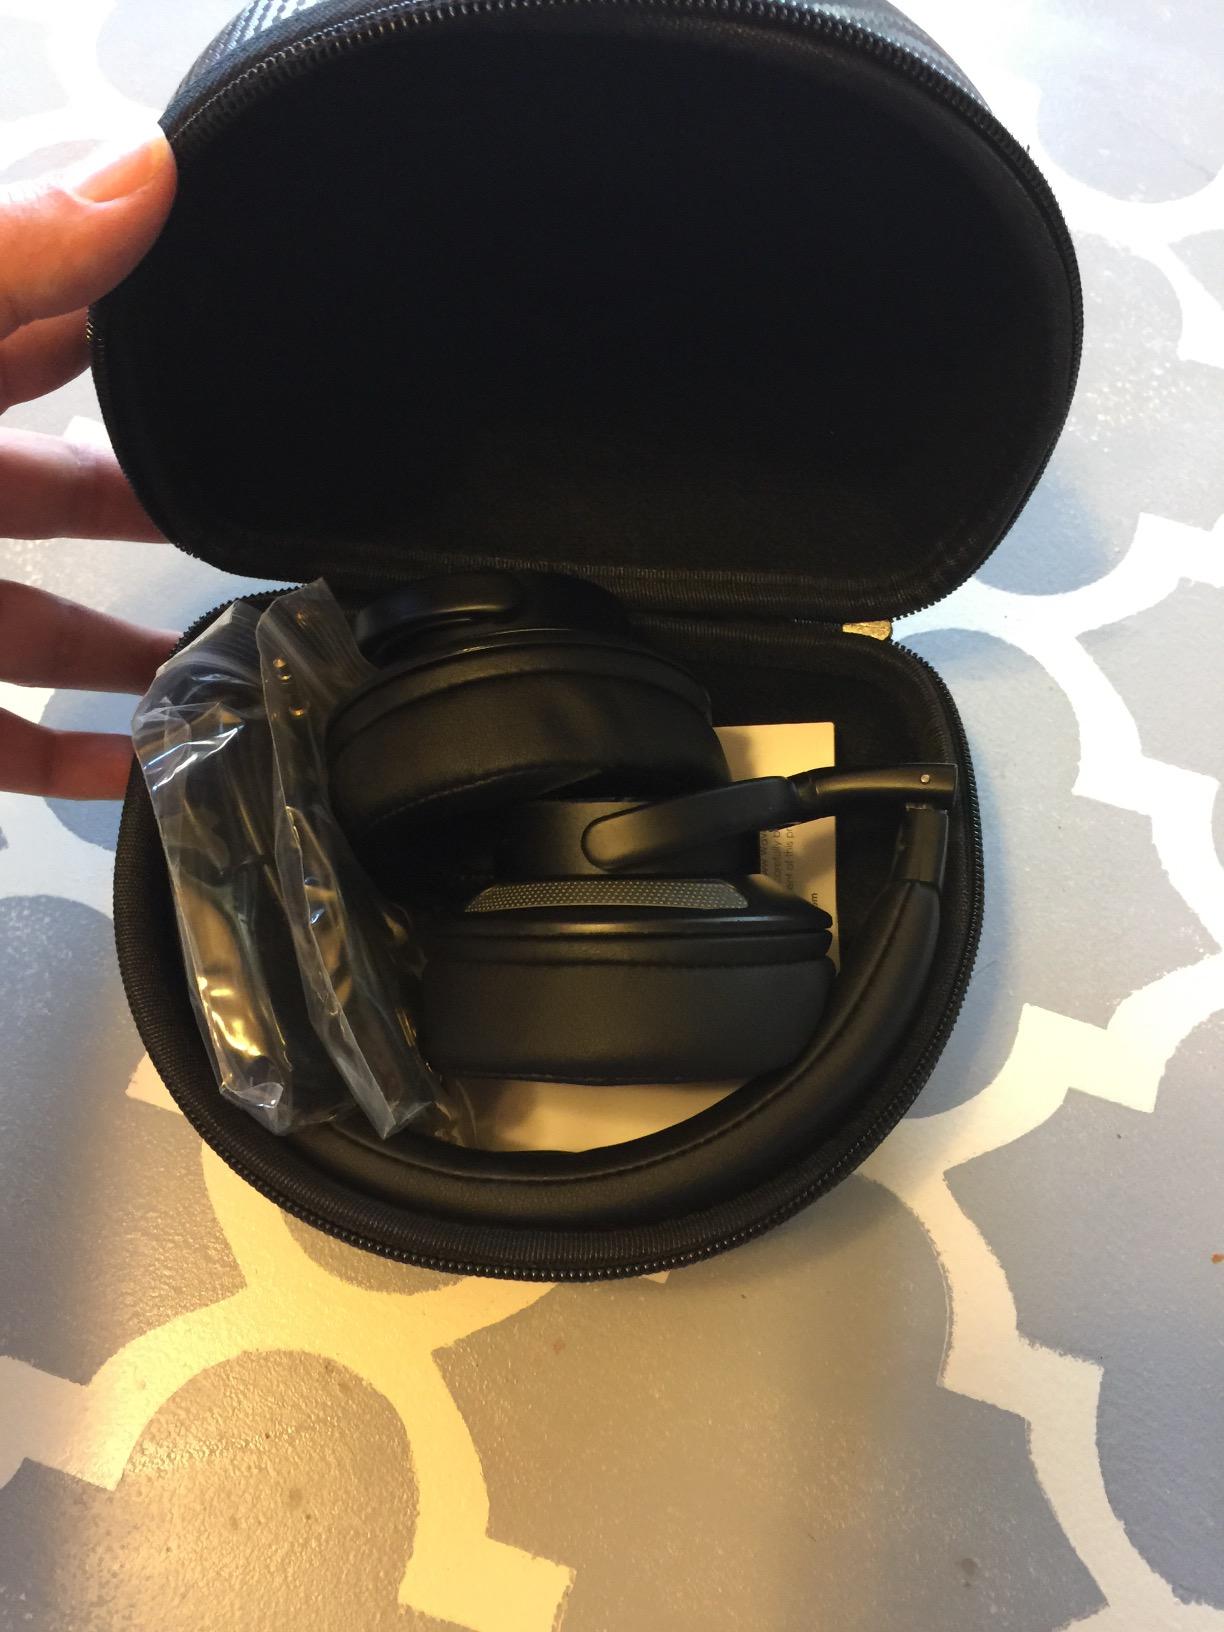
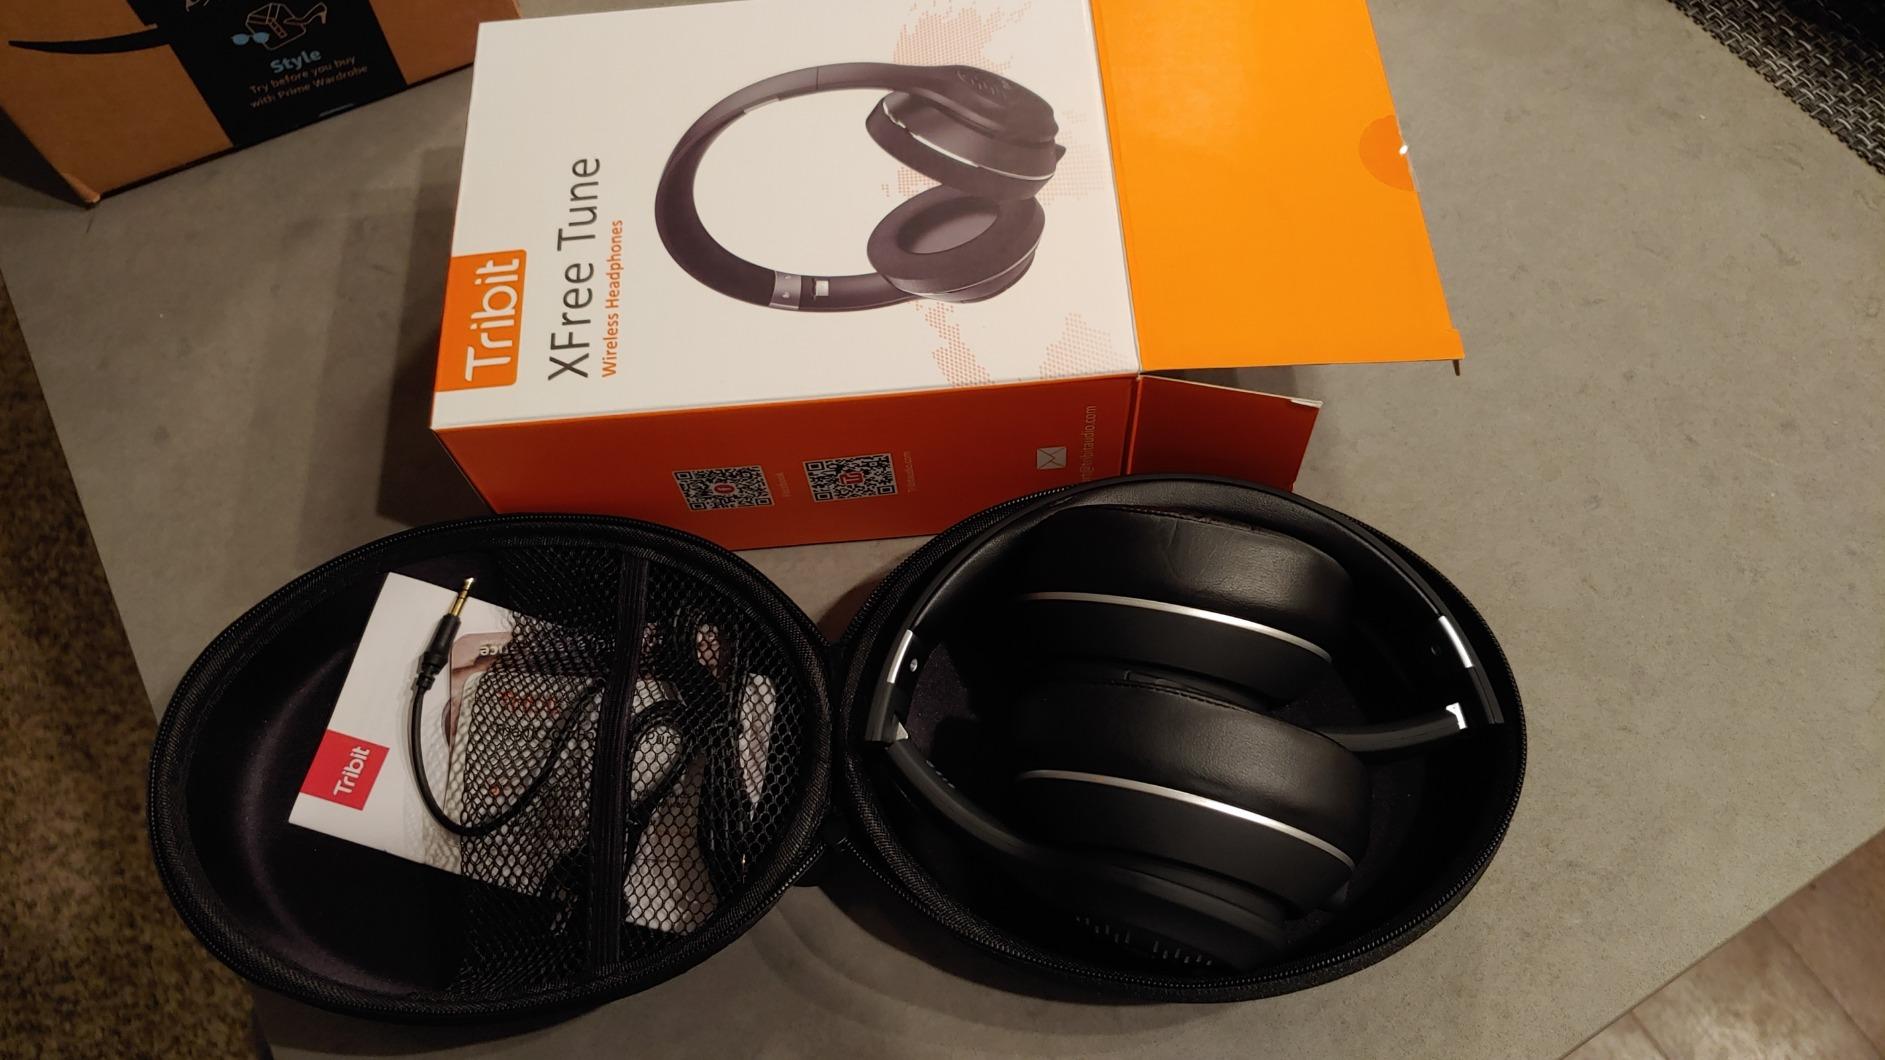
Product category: headphones
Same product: no